Coverage error

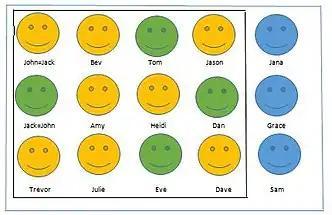
All colored circles are included in the target population. Green and Orange colored circles are included in the sample frame. Green colored circles are a randomly generated sample from the sample frame.  The sample frame includes overcoverage because John and Jack are the same person, but he is included more than once in the sample frame.  The sample frame includes undercoverage because not all of the target population is included in the sample frame.

Coverage error is a type of non-sampling error that occurs when there is not a one-to-one correspondence between the target population and the sampling frame from which a sample is drawn. This can bias estimates calculated using survey data. For example, a researcher may wish to study the opinions of registered voters (target population) by calling residences listed in a telephone directory (sampling frame). Undercoverage may occur if not all voters are listed in the phone directory. Overcoverage could occur if some voters have more than one listed phone number. Bias could also occur if some phone numbers listed in the directory do not belong to registered voters. In this example, undercoverage, overcoverage, and bias due to inclusion of unregistered voters in the sampling frame are examples of coverage error.